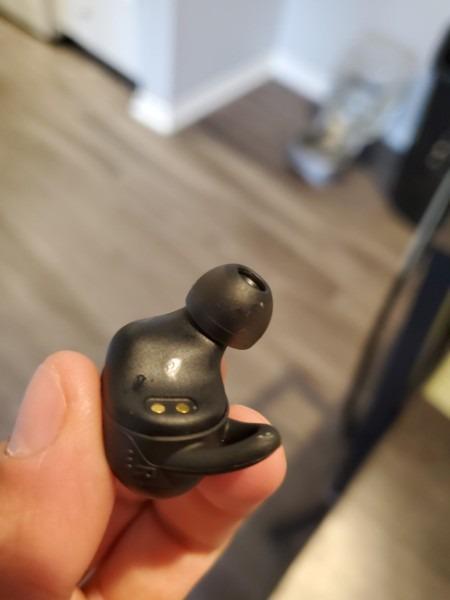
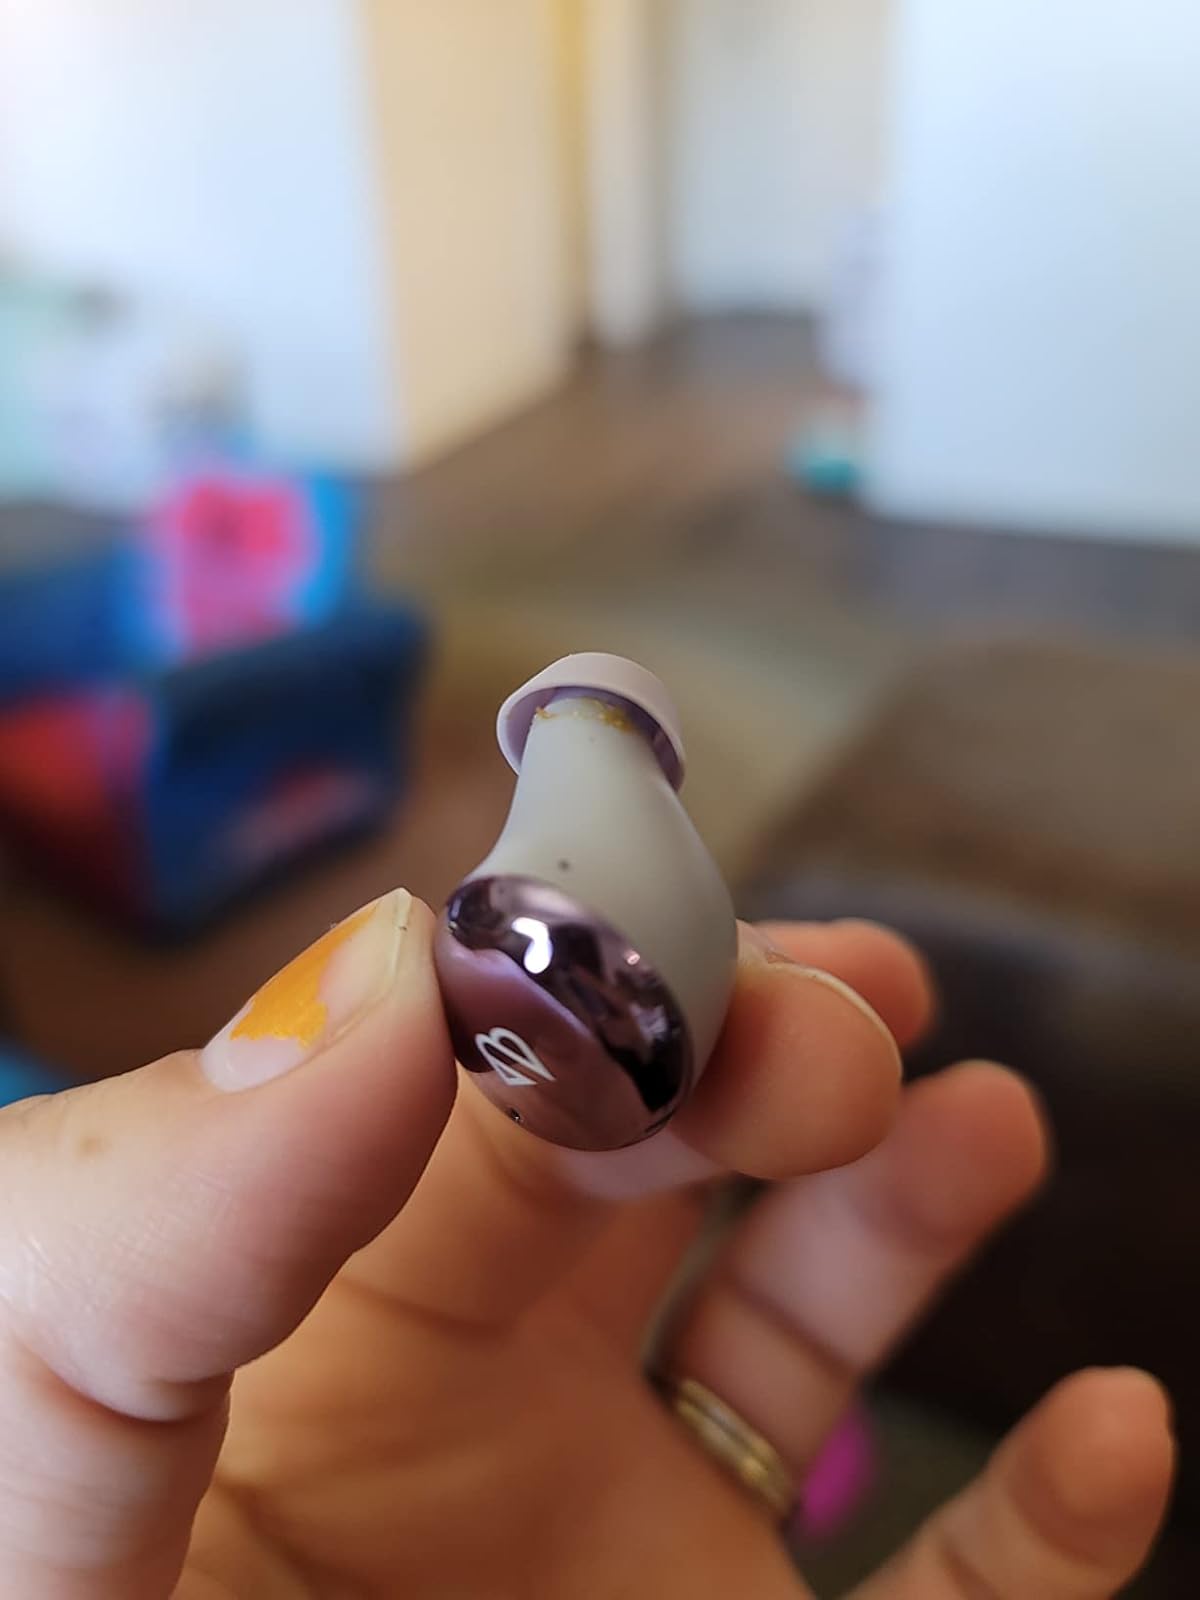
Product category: earbuds
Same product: no